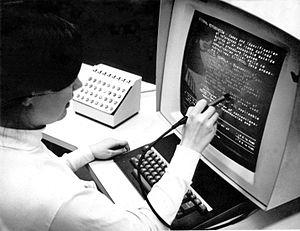
Les interfaces homme-machine ou IHM sont les moyens et outils mis en œuvre afin qu'un humain puisse contrôler et communiquer avec une machine. Les ingénieurs en ce domaine étudient la façon dont les humains interagissent avec les ordinateurs ou entre eux à l'aide d'ordinateurs, ainsi que la façon de concevoir des systèmes qui soient ergonomiques, efficaces, faciles à utiliser ou plus généralement adaptés à leur contexte d'utilisation.
Le crayon optique est un stylet informatique, permettant de dessiner ou sélectionner des options directement sur les écrans à tubes cathodiques.